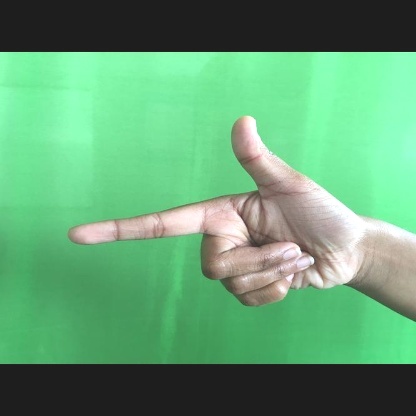
Mudra: Chandrakala